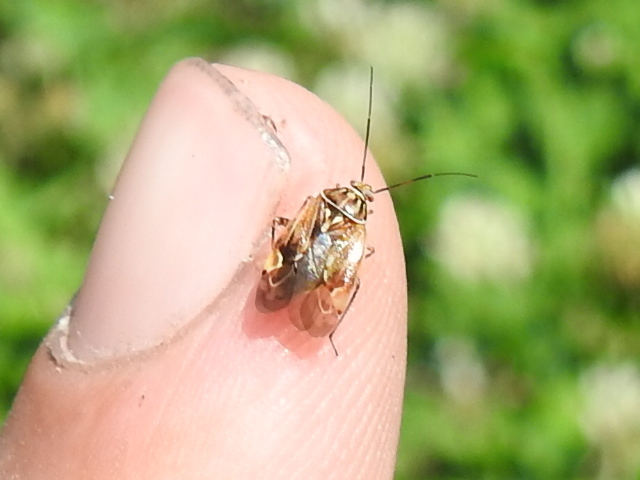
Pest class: lygus_bug